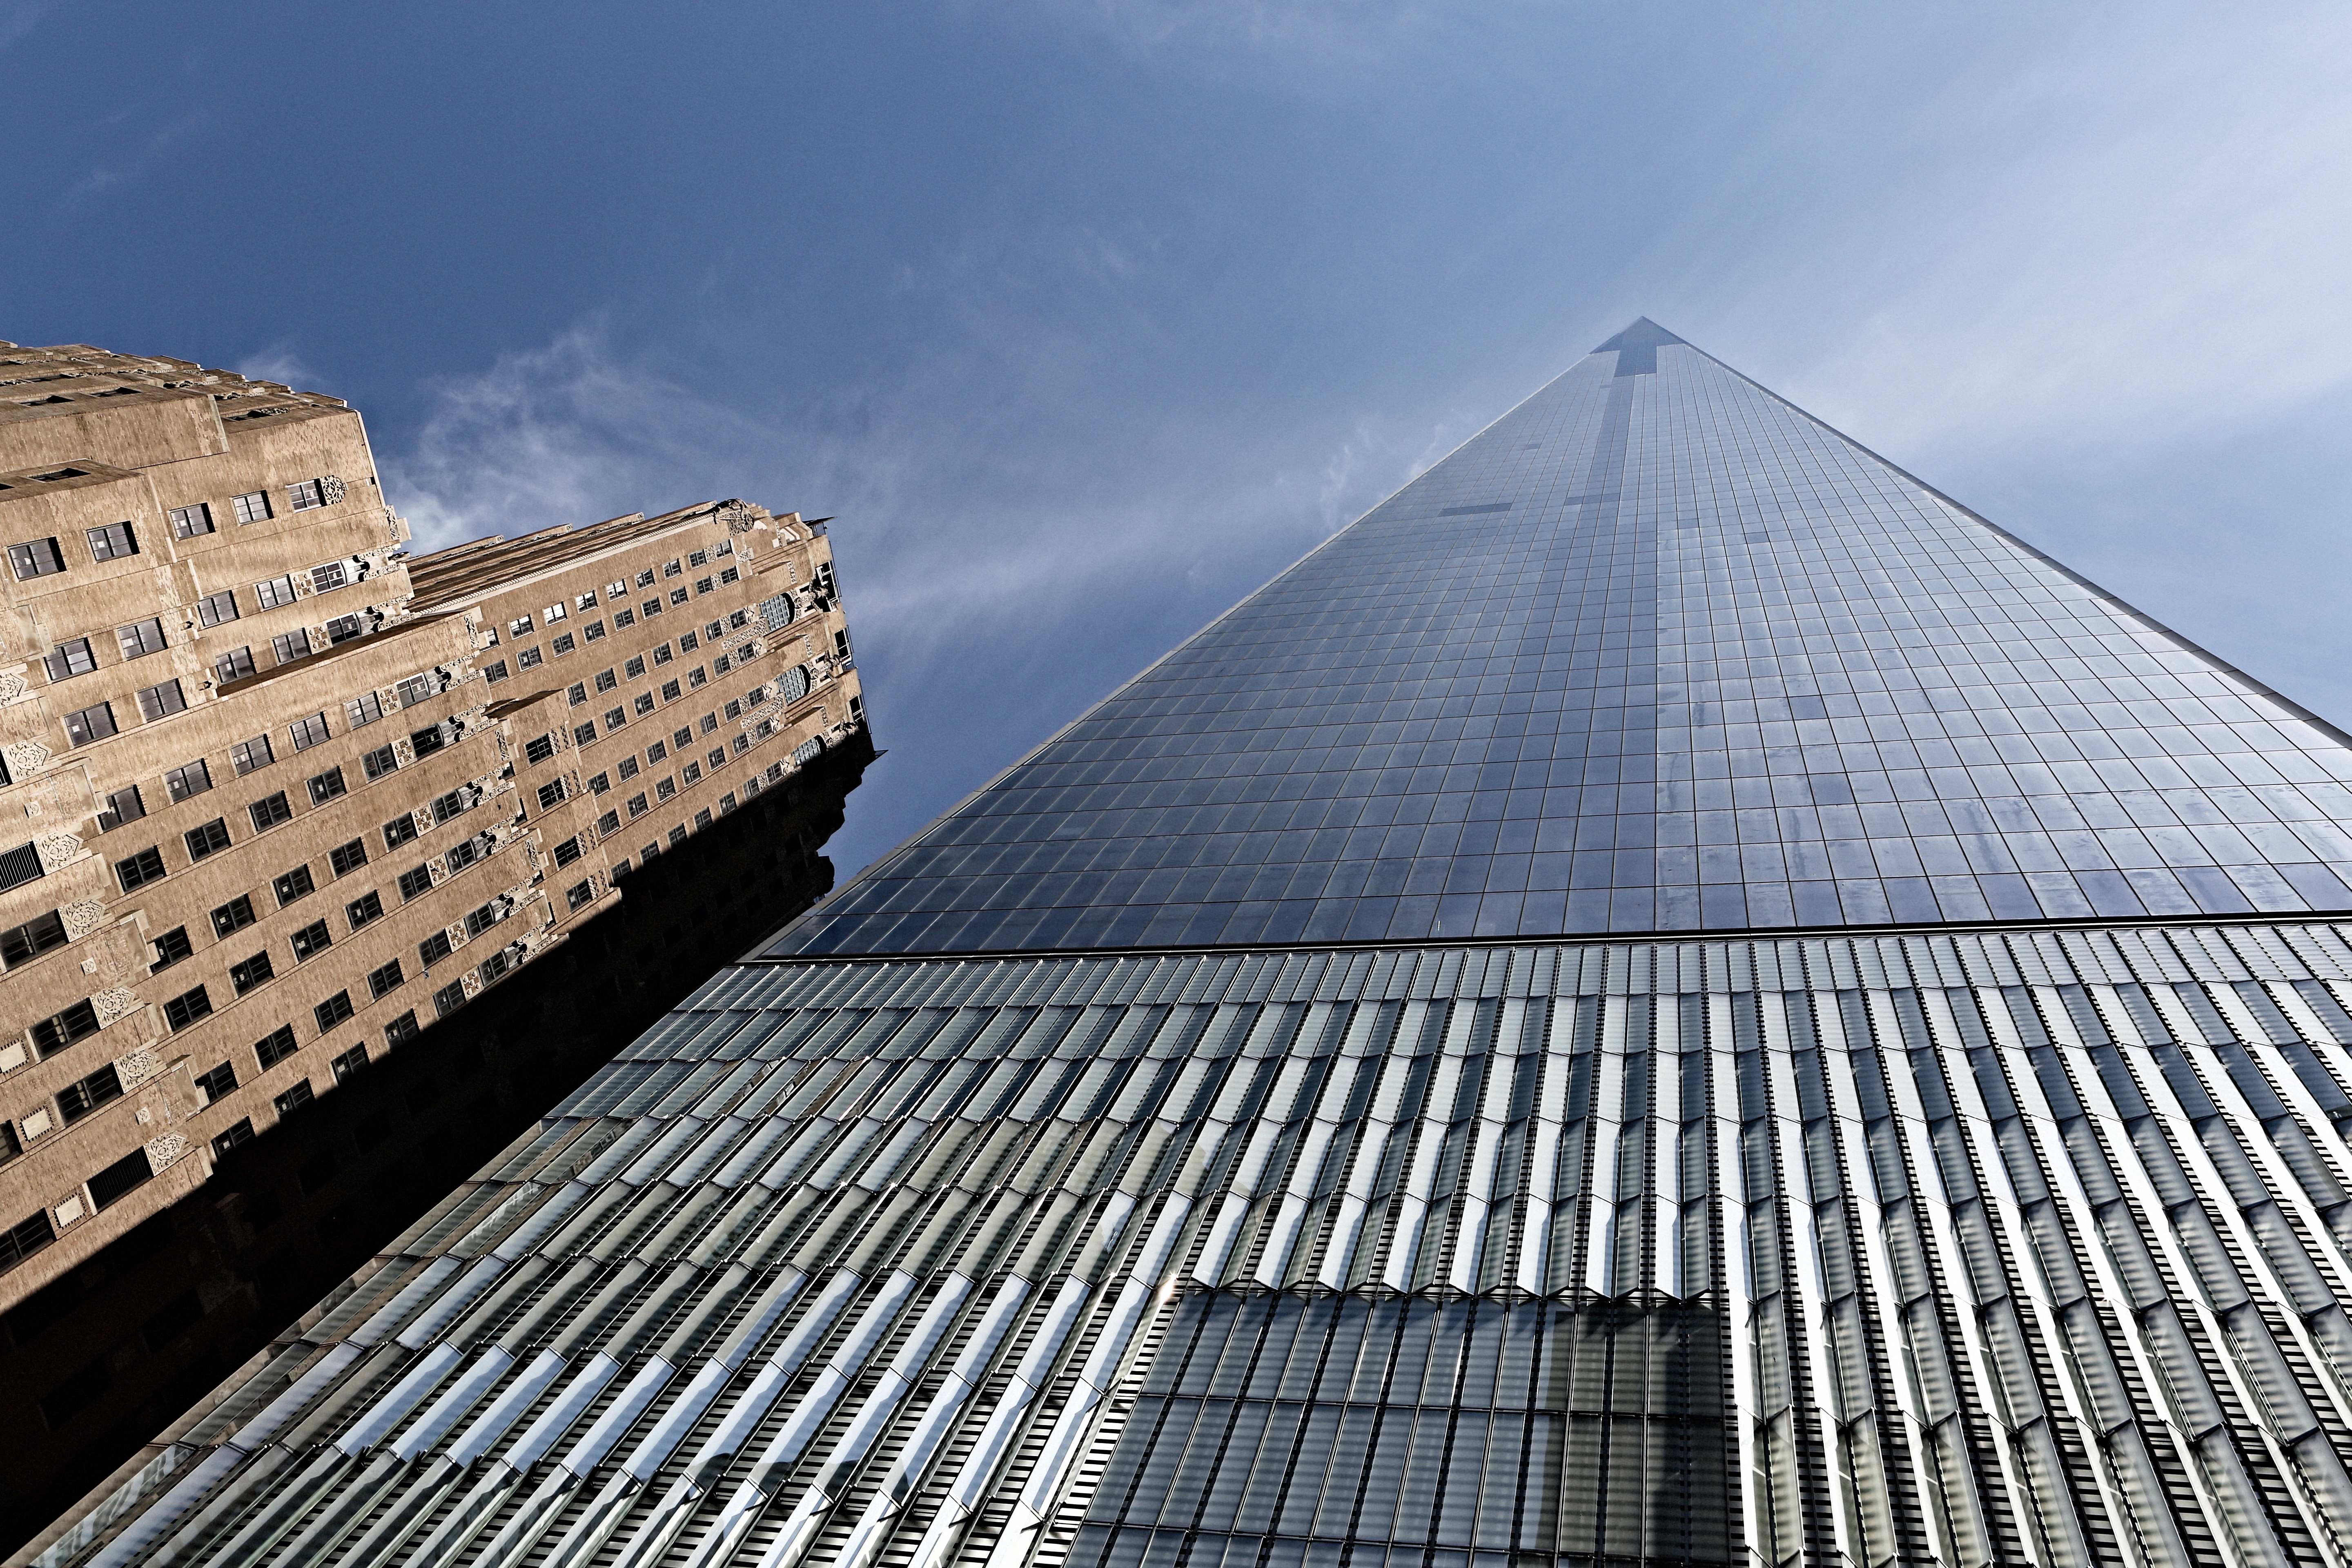
architecture, skyscraper, monument, cityscape, line, tower, landmark, facade, tower block, symmetry